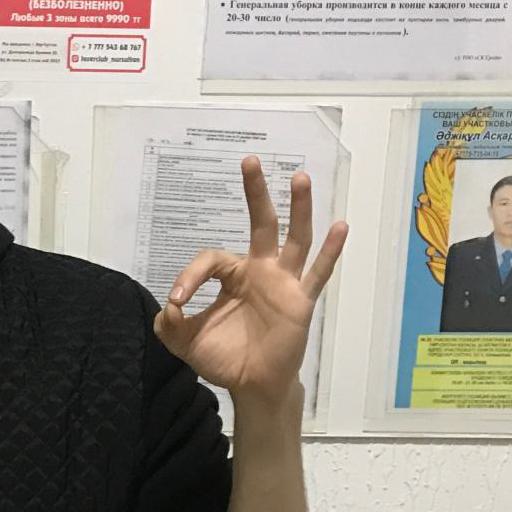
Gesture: ok